Answer in natural language. Estimate the real world distances between objects in the image. Which object is closer to Window (marked A), natural wood threedrawer dresser (marked B) or lowprofile bed with blue bedding (marked C)? Choose between the following options: natural wood threedrawer dresser (marked B) or lowprofile bed with blue bedding (marked C)
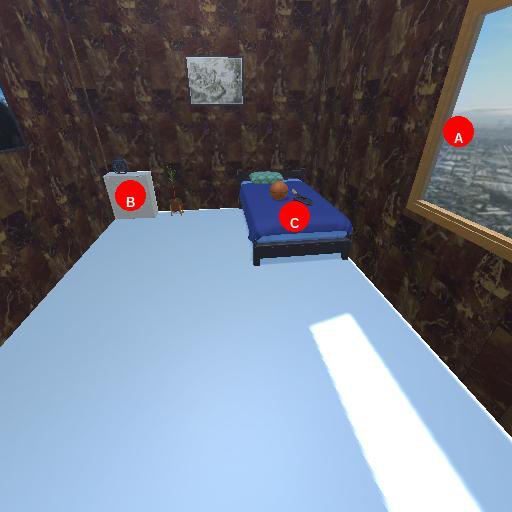
<answer>lowprofile bed with blue bedding (marked C)</answer>